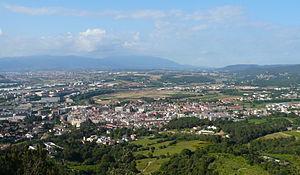
Montornès del Vallès est une commune de la comarque du Vallès Oriental dans la province de Barcelone en Catalogne.